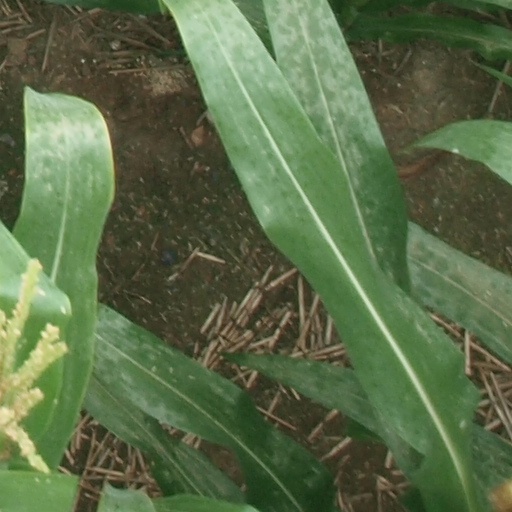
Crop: maize; corn